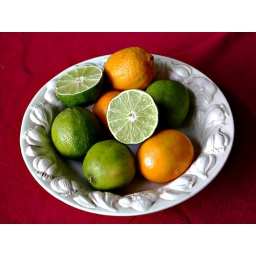
Lemons and limes in a white bowl on red tablecloth